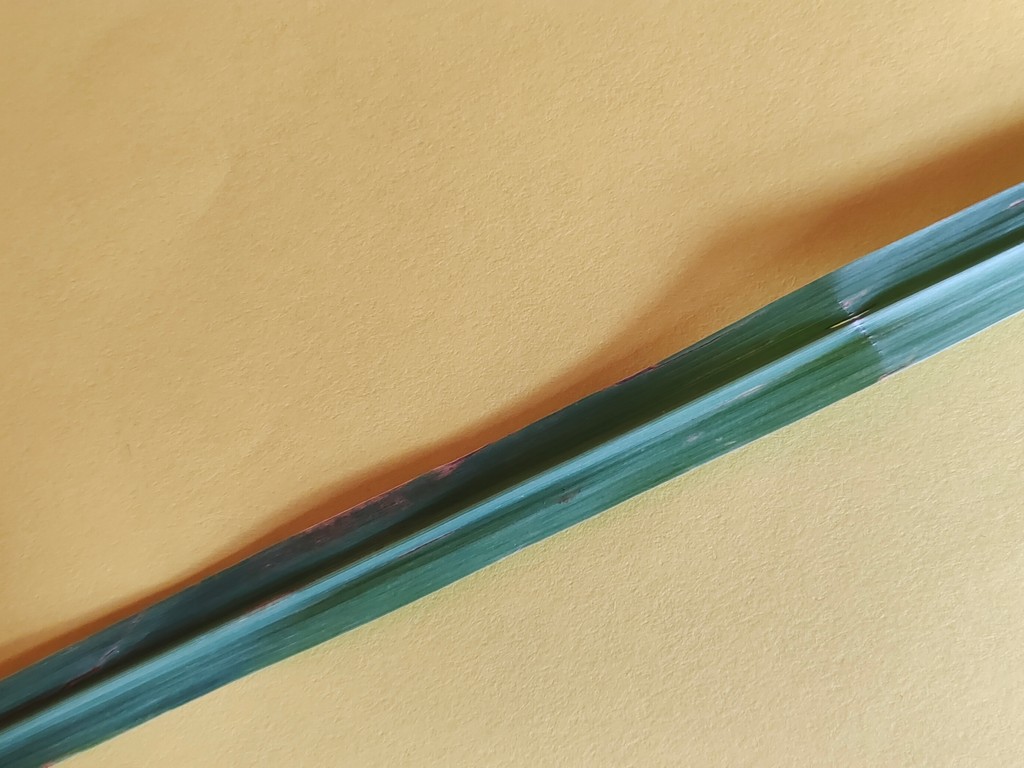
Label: Unhealthy